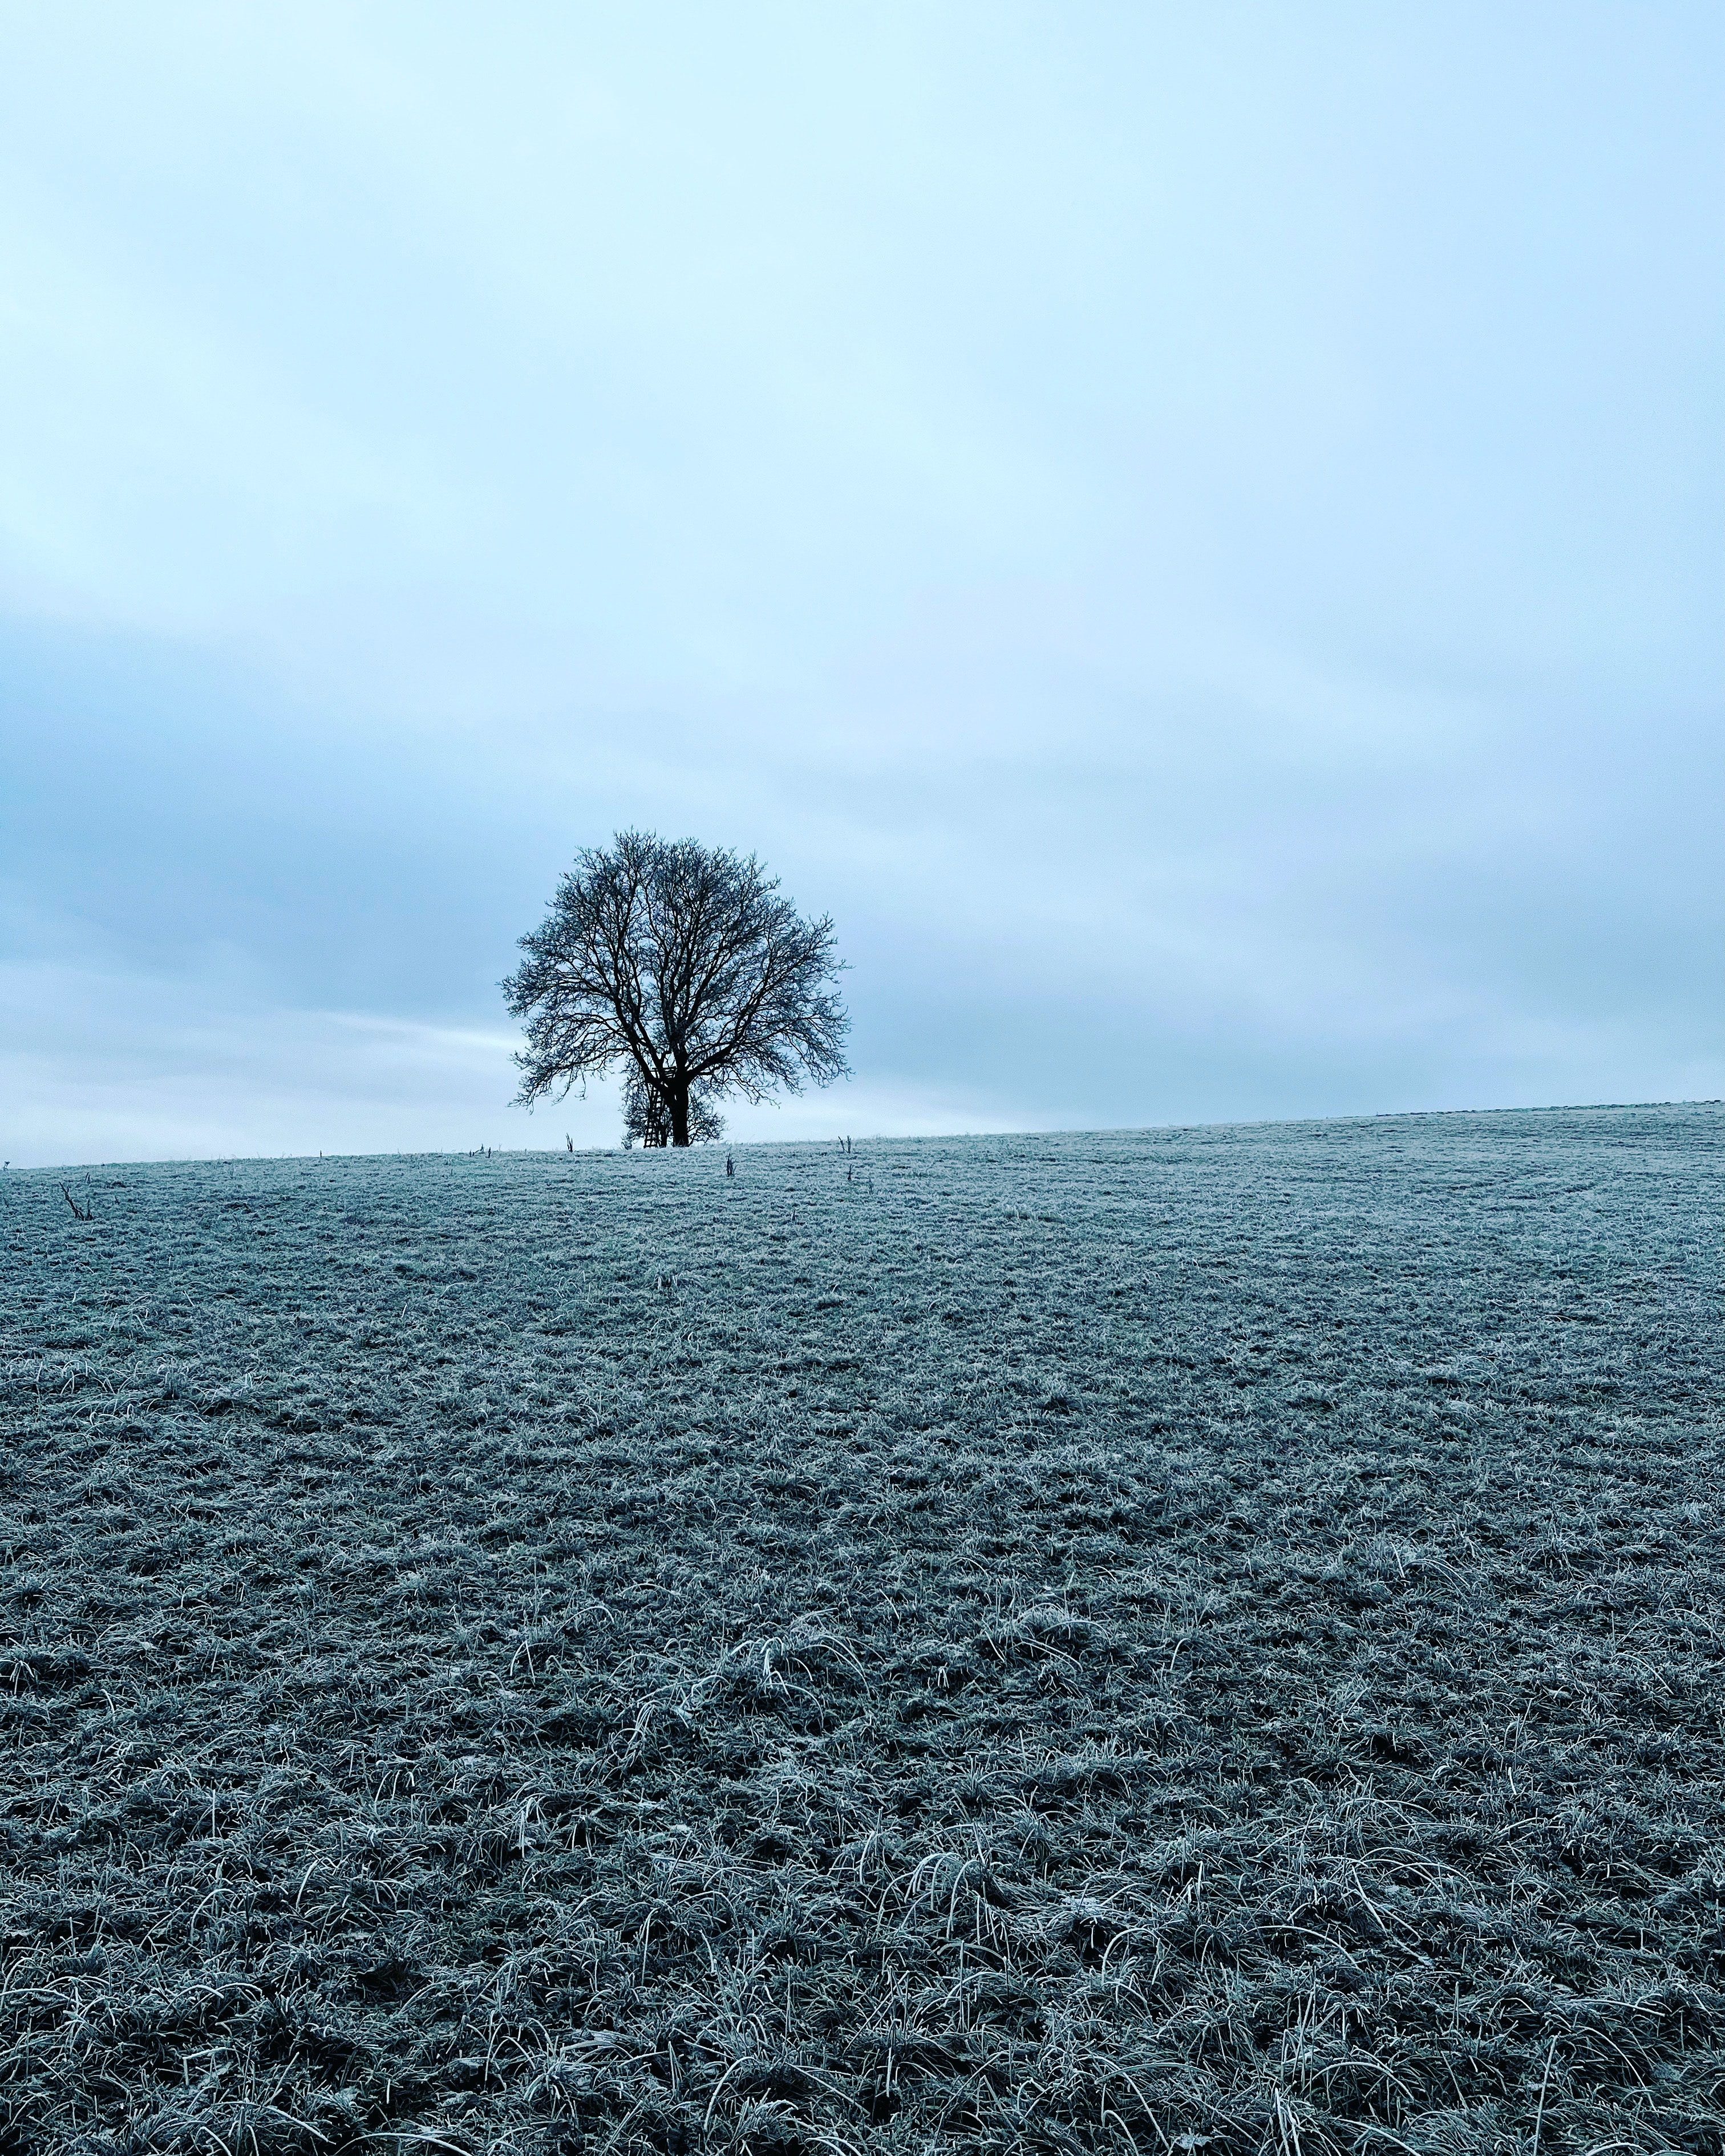
tree, sky, cloud, natural landscape, grass, horizon, landscape, plant, grassland, ocean, winter, soil, monochrome photography, field